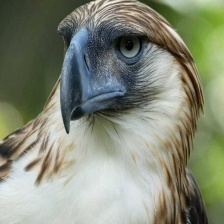
Species: PHILIPPINE EAGLE
Scientific name: PITHECOPHAGA JEFFERYI